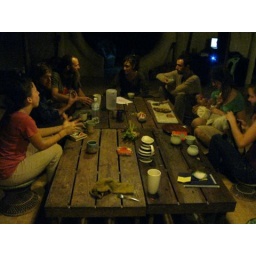
around the dinner table - pizza night!